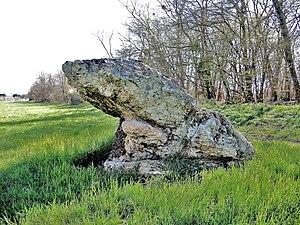
Rocher le crapaud. Menhir supposé.